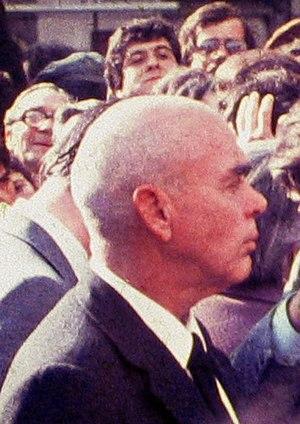
António Alva Rosa Coutinho Cav A • Com IH était un amiral et homme politique portugais de la deuxième moitié du XXᵉ siècle.